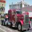
Label: truck